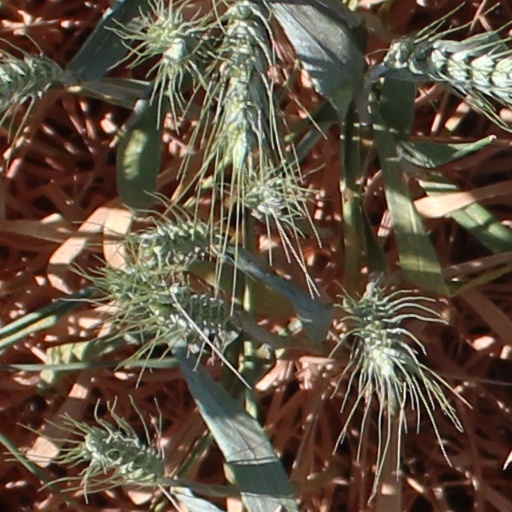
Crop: wheat